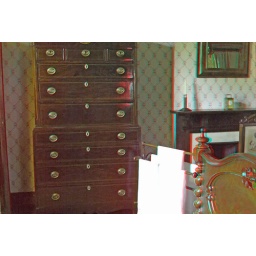
Ightham Mote in Anaglyph 3D stereo red cyan glasses to view